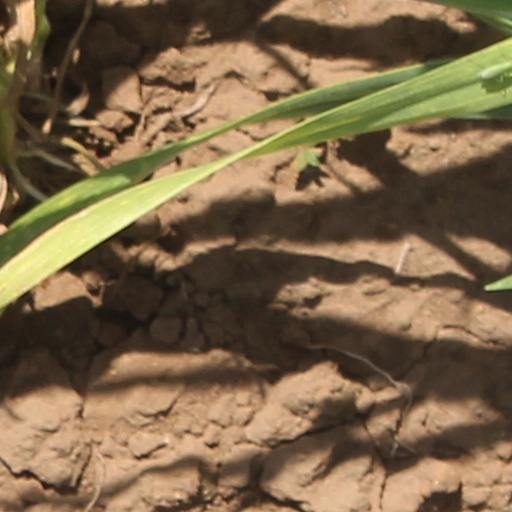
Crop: wheat